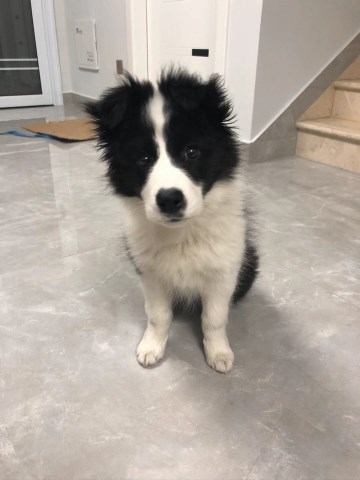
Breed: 2594-n000109-Border_collie